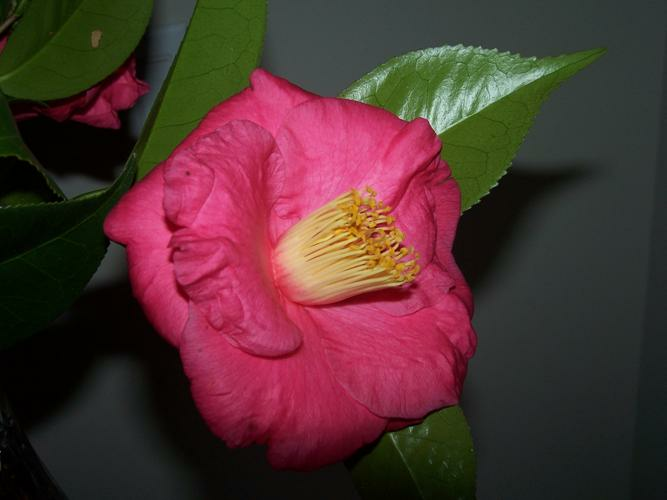
Flower: camellia